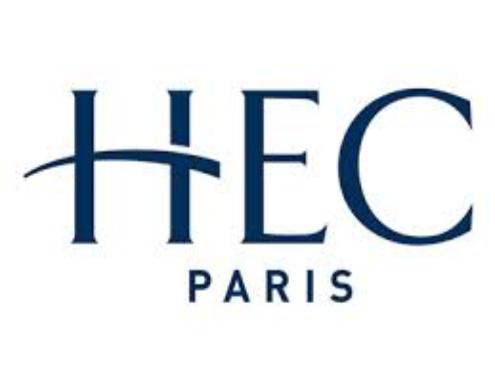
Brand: HEC
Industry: Electronic